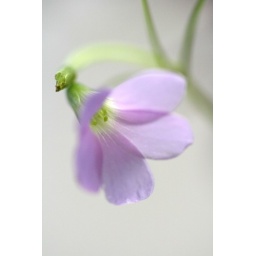
The 1/2&amp;quot; flower of the plant described in the pic two spaces below...